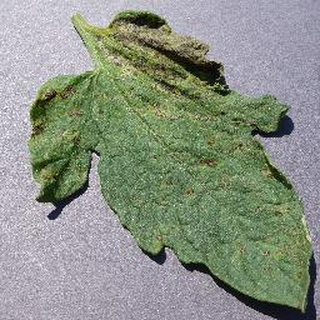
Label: tomato_septoria_leaf_spot